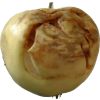
Label: Apple hit 1